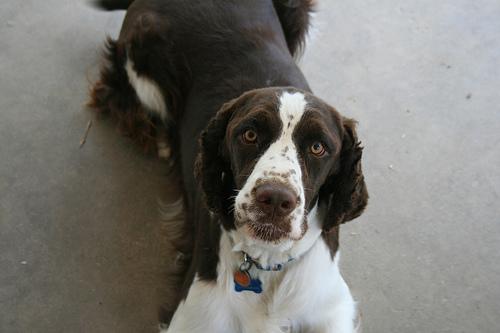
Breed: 276-n000112-English_springer